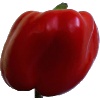
Label: Pepper Red 1